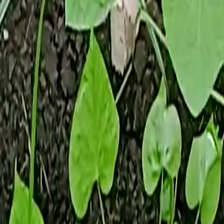
Weed species: Obscure_morning _glory(Ipomoea obscura)